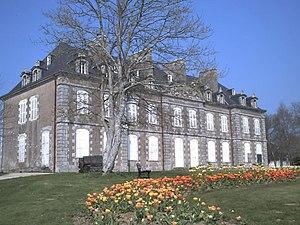
Château de Manéhouarn à Plouay (56) This building is indexed in the Base Mérimée, a database of architectural heritage maintained by the French Ministry of Culture,
Le château de Ménéhouarn est un château situé sur la commune de Plouay dans le département du Morbihan.
Plouay [pluɛ] est une commune française située dans le département du Morbihan, en région Bretagne. Historiquement, elle fait partie du Kemenet-Héboé et du Pays de Lorient.
La liste des châteaux du Morbihan recense de manière non exhaustive les châteaux, maisons fortes et mottes castales situés dans le département français du Morbihan. Il est fait état des inscriptions et classements au titre des monuments historiques.
Cet article recense de manière non exhaustive les châteaux, maisons fortes et mottes castales situés dans l'arrondissement français de Lorient. Il est fait état des inscriptions et classements au titre des monuments historiques.